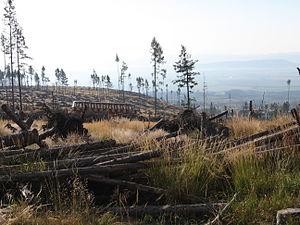
Les Hautes Tatras sont une chaîne de montagnes située dans le massif des Tatras, à la frontière de la Slovaquie et de la Pologne. Elles sont classées « réserve de biosphère » par l'Unesco. Elles sont surnommées « les plus petites hautes montagnes du monde » ou « Alpes en miniature » : en effet, sur seulement 26 kilomètres de longueur, la chaîne possède dix sommets de plus de 2 600 mètres d'altitude. La région est protégée au sein des parcs nationaux polonais et slovaque des Tatras.